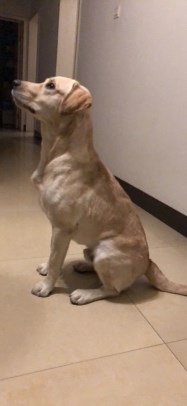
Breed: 3580-n000122-Labrador_retriever